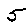
Label: 5